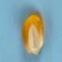
Maize quality: Good